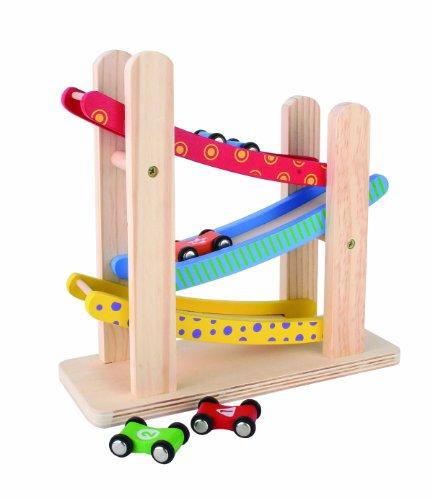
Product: Maxim 3 Level Ramp Racer
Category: Toys & Games | Play Vehicles | Vehicle Playsets
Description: Comes with four cars.
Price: $11.97
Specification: ProductDimensions:4.2x10x10inches|ItemWeight:1.72pounds|ShippingWeight:1.72pounds(Viewshippingratesandpolicies)|DomesticShipping:ItemcanbeshippedwithinU.S.|InternationalShipping:ThisitemcanbeshippedtoselectcountriesoutsideoftheU.S.LearnMore|ASIN:B005TJ7WY4|Itemmodelnumber:38150|Manufacturerrecommendedage:18months-15years